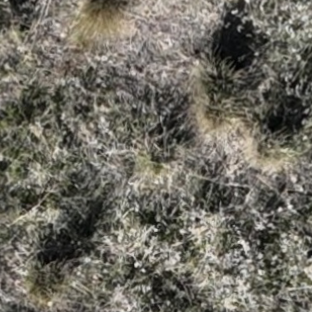
Month: october